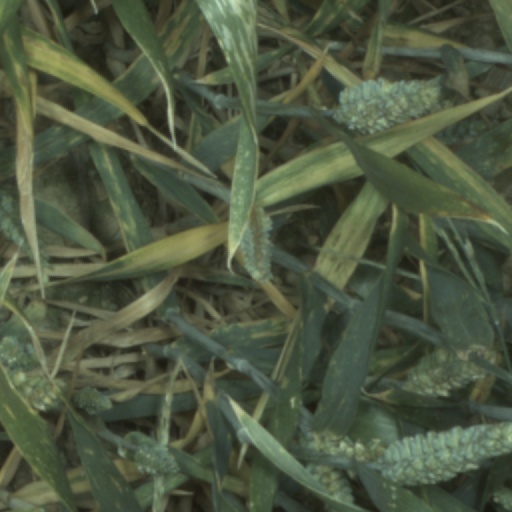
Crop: wheat